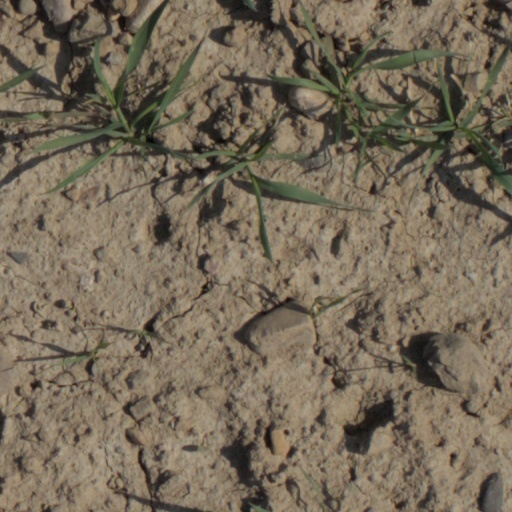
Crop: wheat